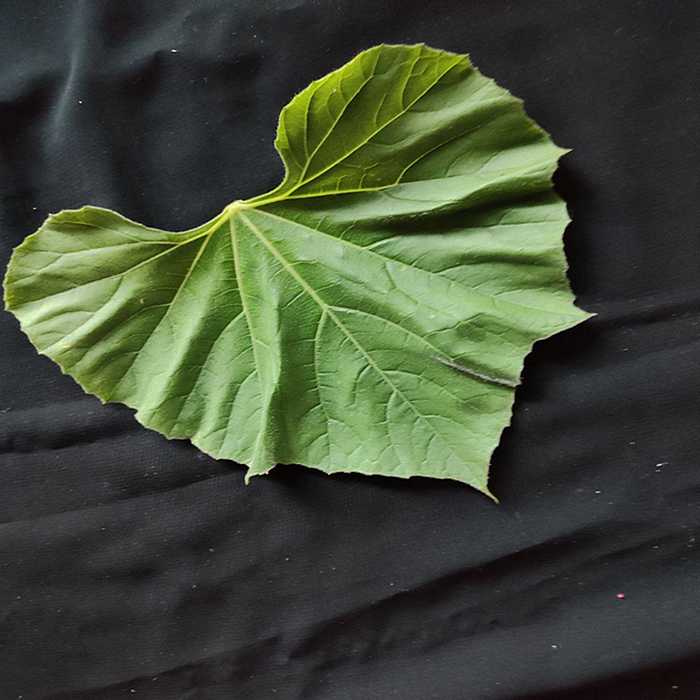
Plant: Bottle gourd
Label: Fresh leaf